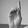
ASL letter: D